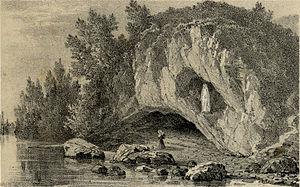
Gravure de Charles Mercereau (1822-1864)
Marie-Bernarde Soubirous, plus connue sous le diminutif Bernadette, née le 7 janvier 1844 dans le département des Hautes Pyrénées à Lourdes et morte le 16 avril 1879 dans le département de la Nièvre à Nevers, est une jeune fille française qui a affirmé être témoin de dix-huit apparitions mariales à la grotte de Massabielle entre le 11 février et le 16 juillet 1858. Devenue religieuse, elle est canonisée en 1933.
Bertrand-Sévère Laurence, né le 7 septembre 1790 à Oroix et mort le 30 janvier 1870 à Rome lors du premier concile œcuménique du Vatican, est un prélat catholique français, évêque de Tarbes de 1845 à sa mort. Il est principalement connu du grand public pour avoir été évêque de Tarbes durant les apparitions de Lourdes en 1858, et pour les avoir reconnues quatre ans plus tard.
Après les apparitions de Lourdes, de très nombreuses répliques de la grotte de Lourdes sont réalisées, jusqu'en 1914. Ce n'est évidemment pas une date butoir. Après cette date, le nombre de copies de la grotte continue toujours d'évoluer. En 2015, un auteur a répertorié en France plus de 765 sites, et dans le reste du monde 321 copies de la grotte.
Les apparitions de Lourdes sont des apparitions mariales manifestées à une jeune fille âgée de quatorze ans, Bernadette Soubirous. Celle-ci a déclaré qu'elle avait assisté à dix-huit apparitions d'une jeune fille se présentant comme étant l'Immaculée Conception.